Hemeln

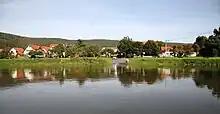
Hemeln

Hemeln is an outlying village ("Ortsteil") in the borough of the town of Hann. Münden. It lies on the right bank of the Weser River, 12 km from the city proper. The highways L561 and L560 run through the community. Its population of some 960 includes those of the two neighbouring villages, Glashütte (100 residents) and Bursfelde (40). As of 2009, the village mayor is Alfred Urhahn.